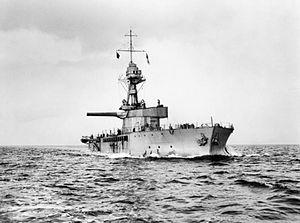
La classe Marshal Ney est une classe de deux monitors construits pendant la Première Guerre mondiale pour la Royal Navy.